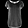
Label: Shirt